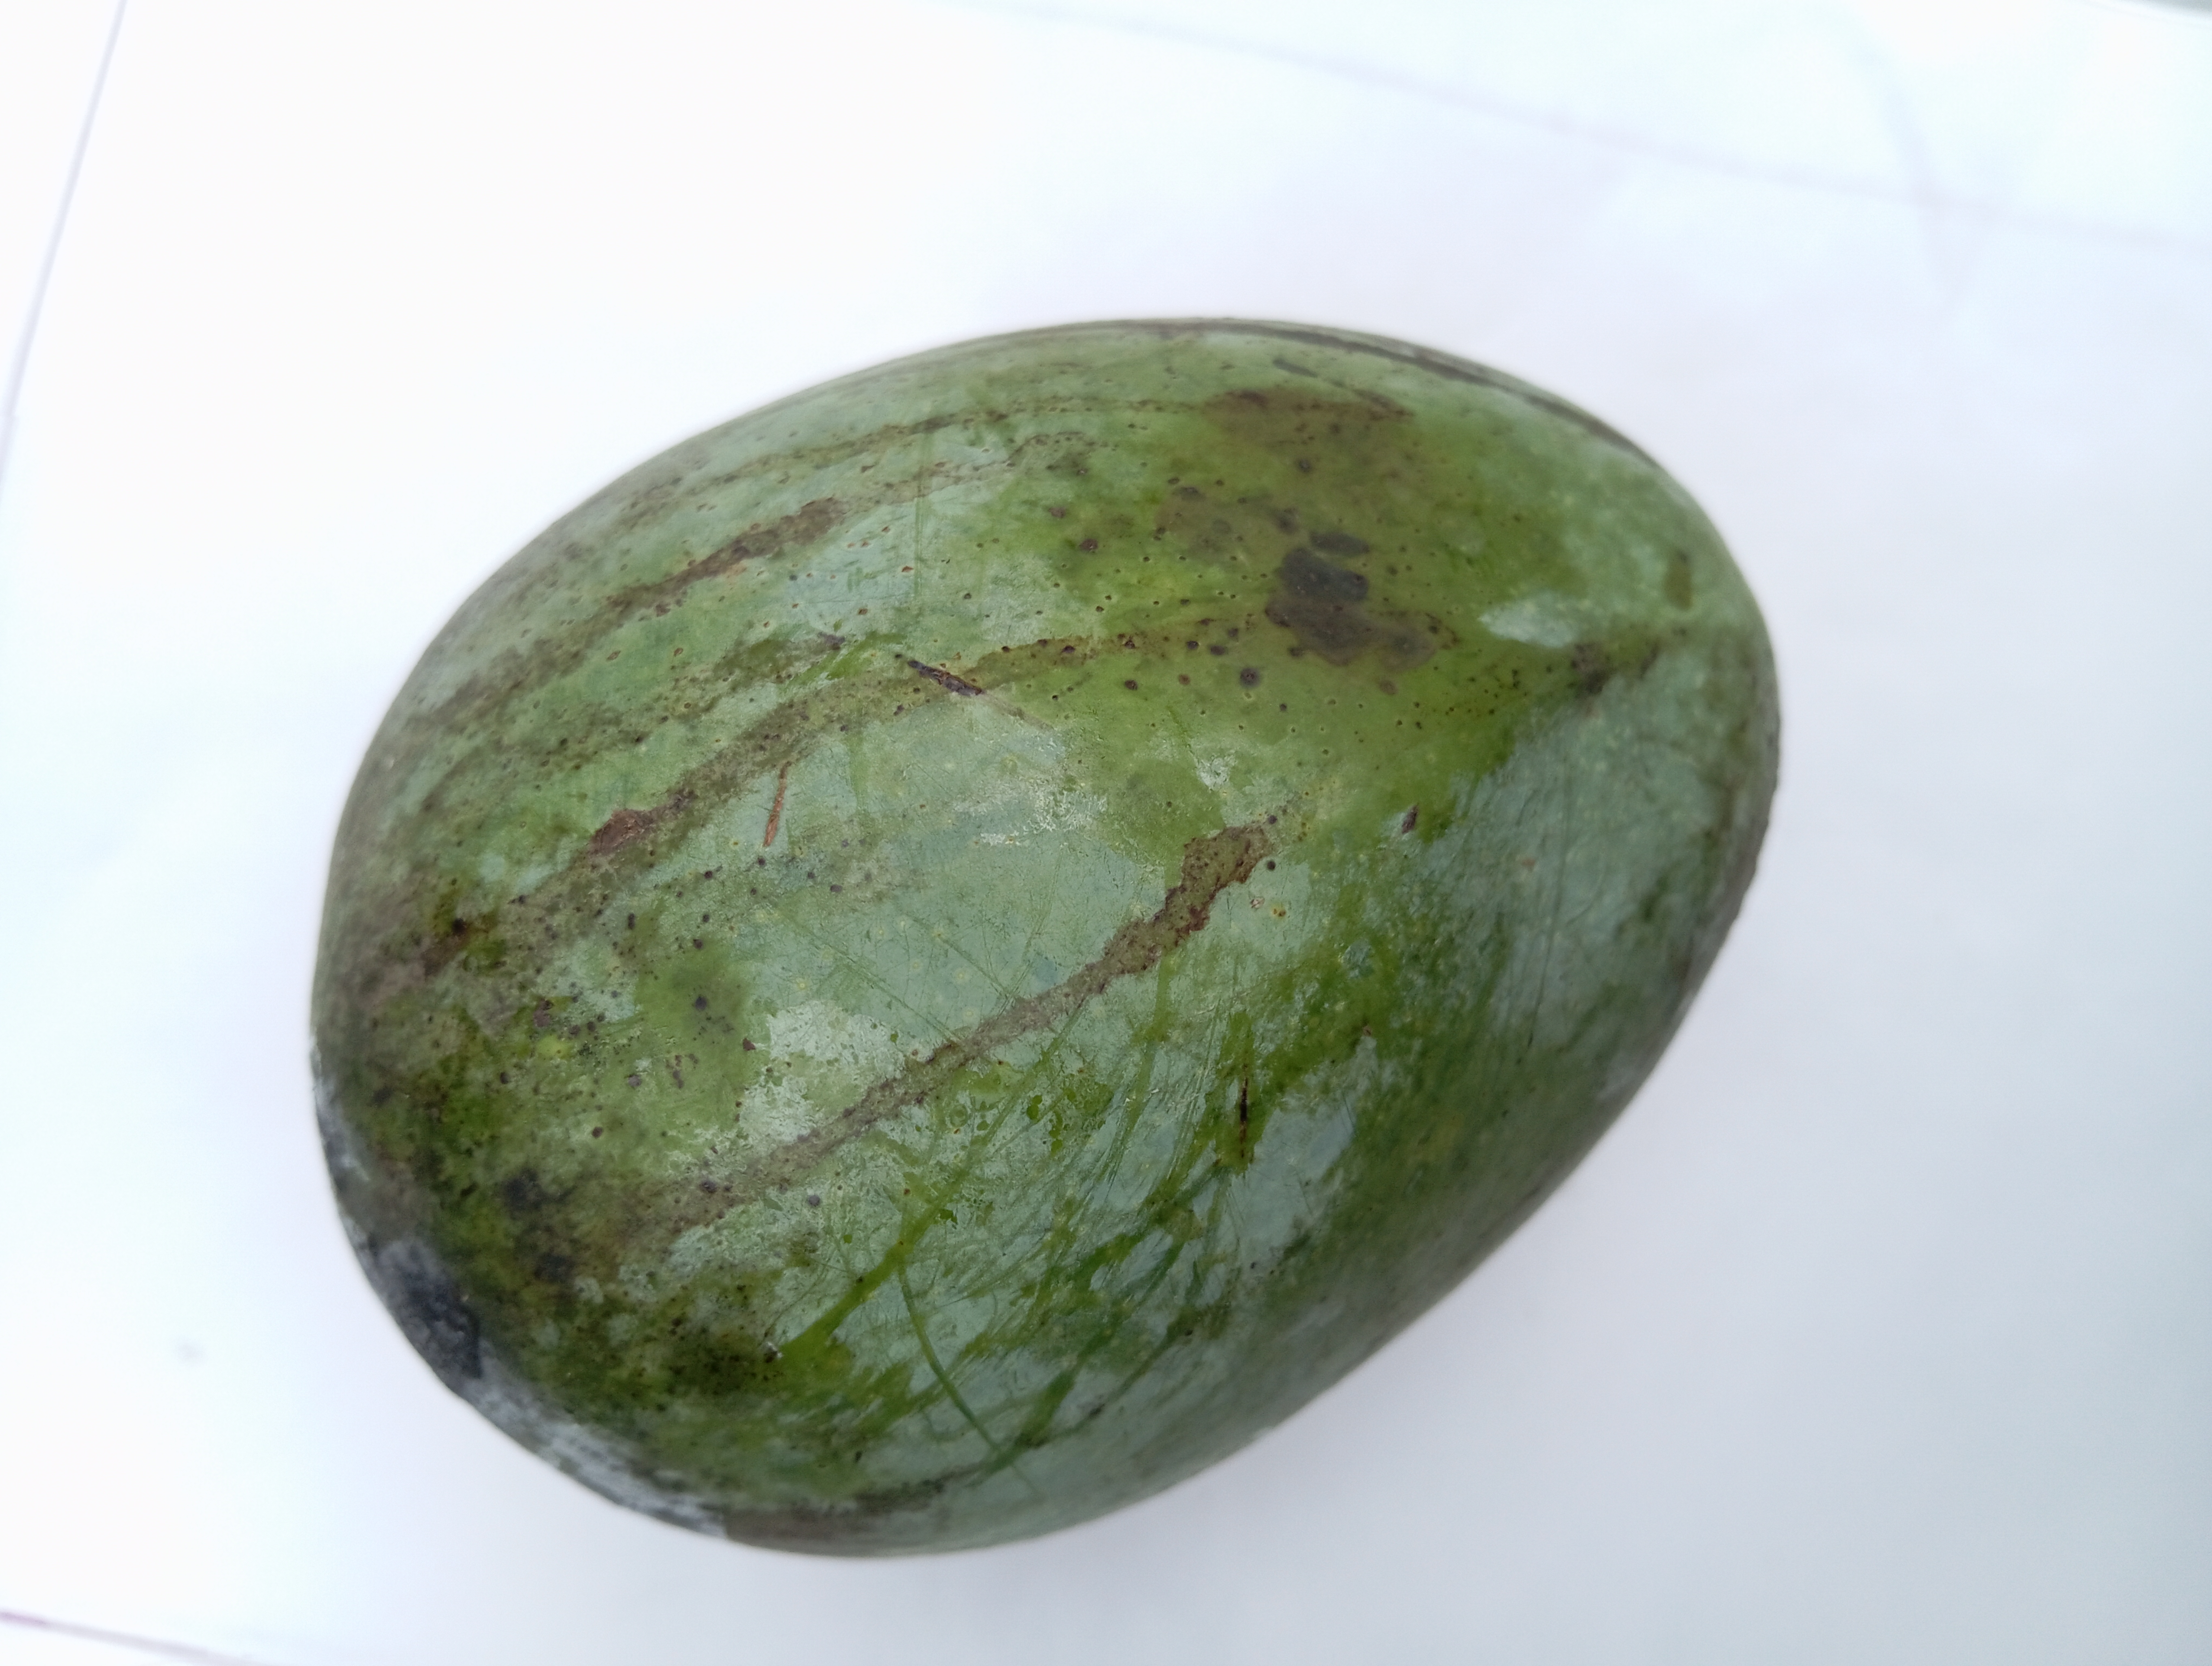
Mango variety: Bari 4